Urine-diverting dry toilet

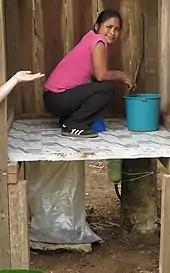
Demonstrating the use of a low-cost UDDT in Pumpuentsa, Ecuador.

SOIL continues to provide humanitarian relief in some of Haiti's most vulnerable communities – notably those that have been particularly impacted by the cholera epidemic – by providing free access to public container-based UDDTs for over 3,500 people. In addition, over 2,000 people are currently accessing a SOIL "EcoSan toilet" through the "EkoLakay" business pilot, with a growing waitlist of people wanting to join, thus demonstrating the market demand for affordable sanitation, even in the world's most economically impoverished communities.